Bulgarian alphabet

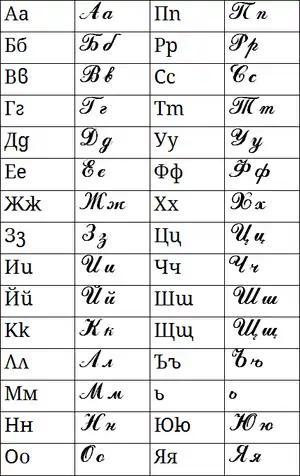
A modern form of the Bulgarian alphabet, derived from the cursive forms of the letters

The following table gives the letters of the Bulgarian alphabet, along with the values for the sound of each letter. The listed transliteration in the Official transliteration column (known as the Streamlined System) is official in Bulgaria and is listed in the Official orthographic dictionary (2012). For other transliteration standards see Romanization of Bulgarian.